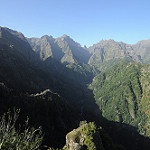
Scene: Outdoor